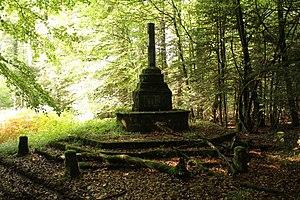
Cet article recense les sites naturels protégés du département des Côtes-d'Armor, en France.
Plœuc-L'Hermitage [plœk lɛʁmitaʒ] est, depuis le 1ᵉʳ janvier 2016, une commune nouvelle française, située dans le département des Côtes-d'Armor en région Bretagne.
La forêt de Lorge est située dans le département des Côtes-d'Armor en Bretagne à environ 25 km au sud de Saint-Brieuc, et s'étend en partie sur la commune de Plœuc-L'Hermitage.